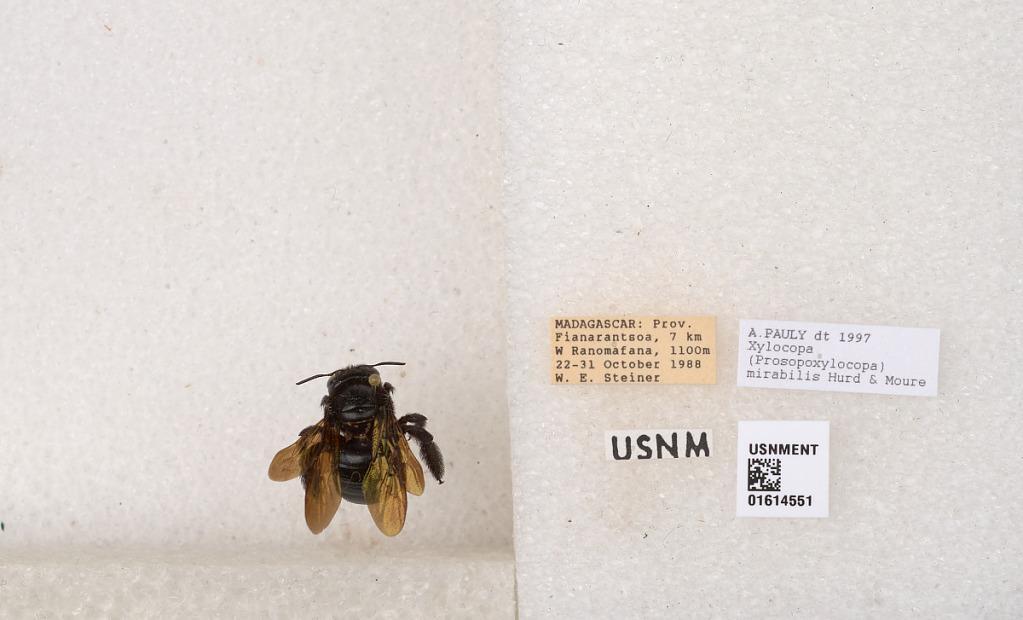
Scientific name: Xylocopa (Prosopoxylocopa) mirabilis Hurd & Moure
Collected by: W. Steiner
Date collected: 1988-10-22
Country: Madagascar
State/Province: Upper Matsiatra
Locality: Fianarantsoa, 7 km W Ranomafana
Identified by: Pauly